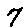
Label: 7